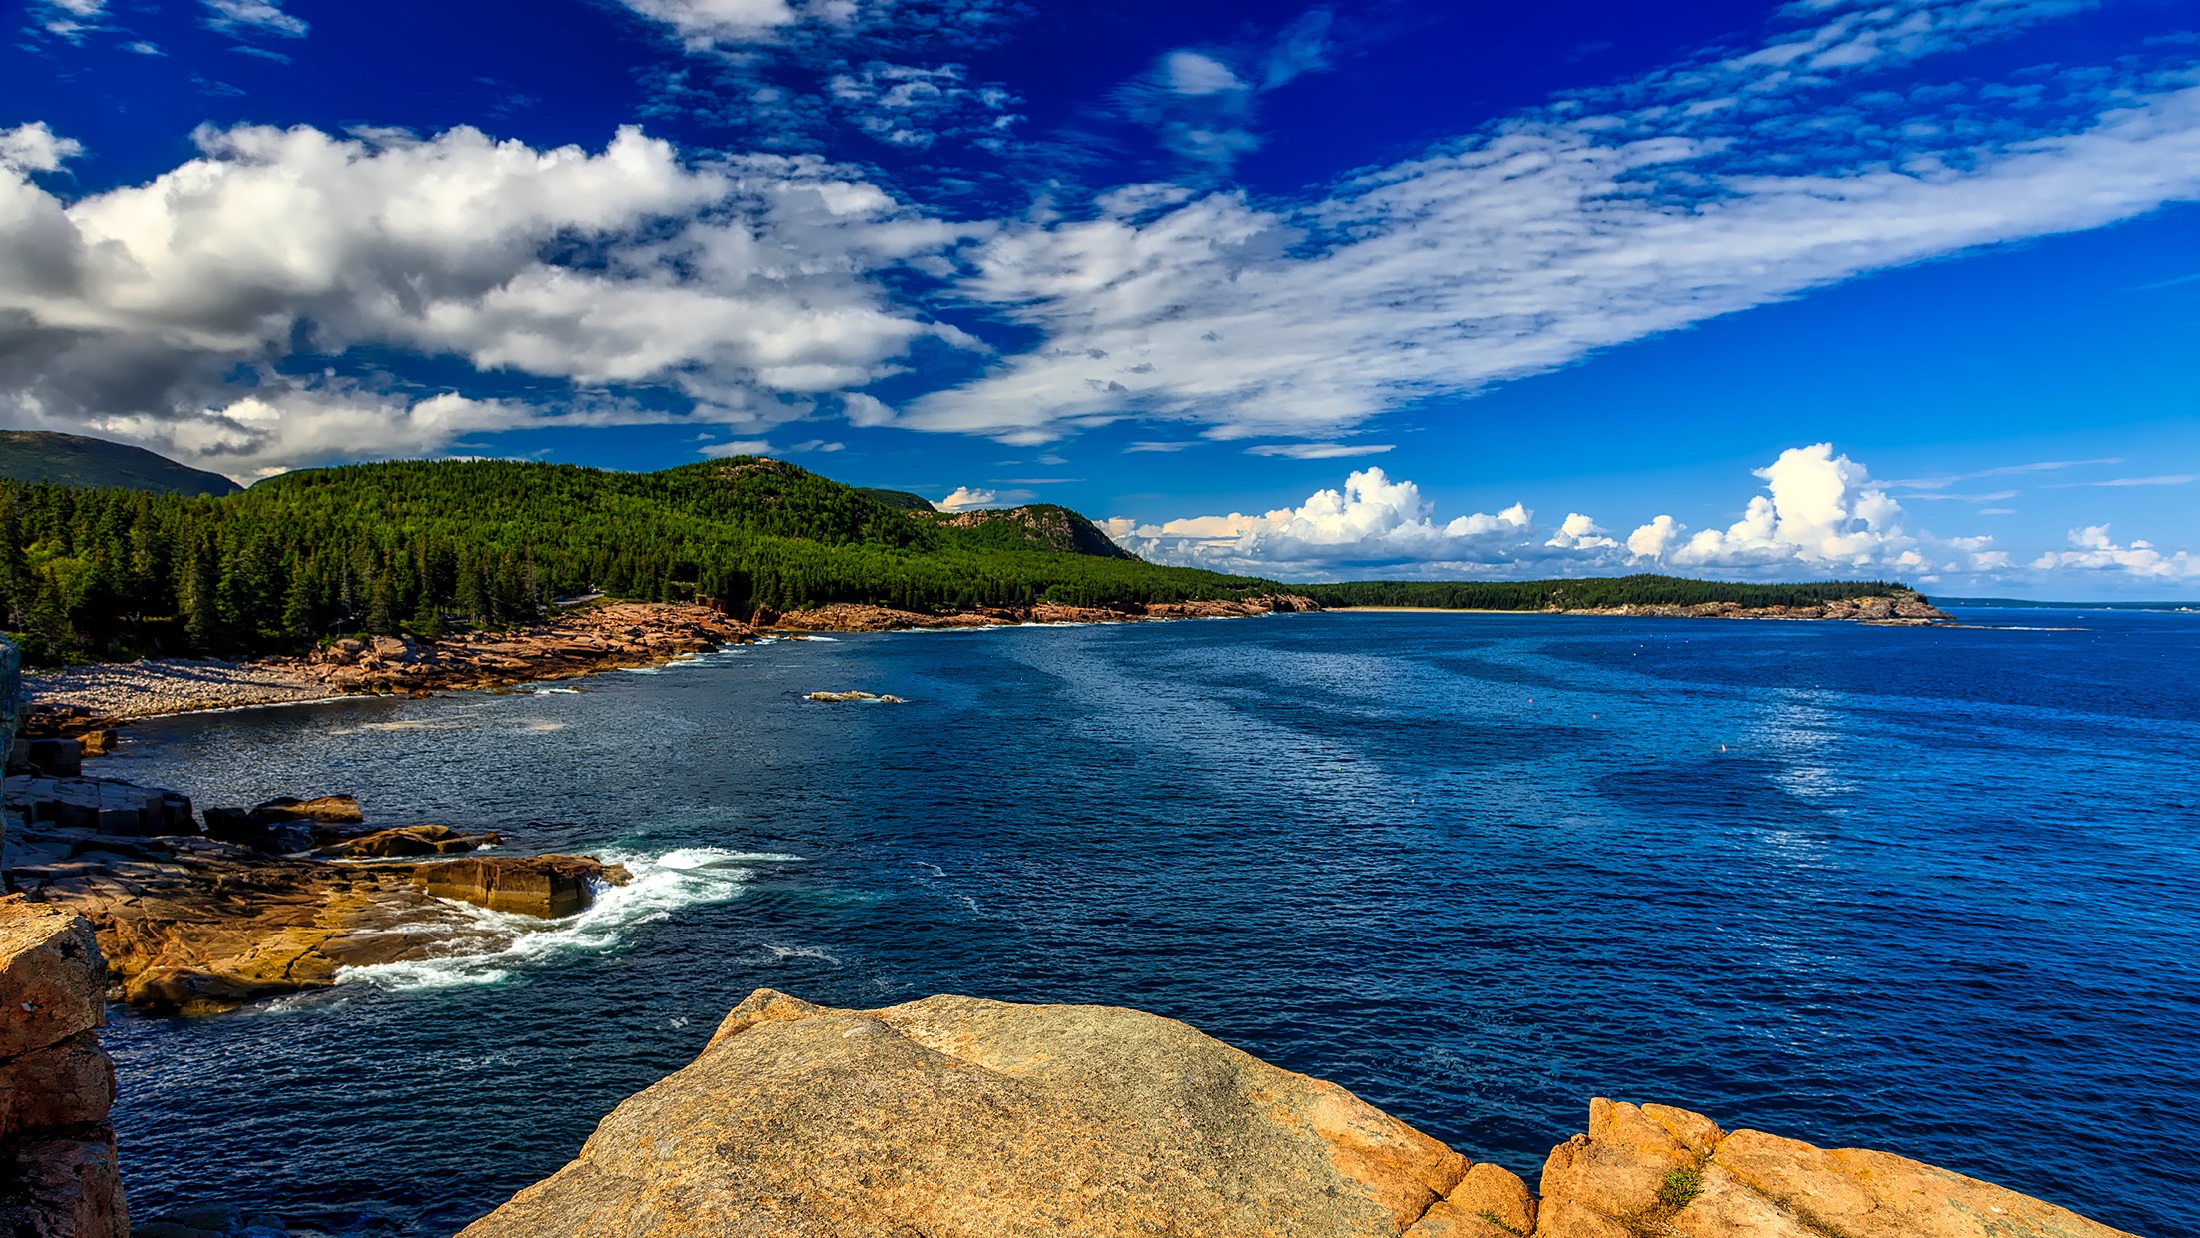
landscape, sea, coast, water, nature, forest, ocean, horizon, mountain, cloud, sky, shore, lake, panorama, vacation, cliff, dusk, cove, reflection, holiday, bay, fjord, reservoir, seashore, terrain, body of water, trees, outdoors, woods, stones, hdr, clouds, reflections, beautiful, loch, maine, cape, landform, geographical feature